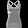
Label: T - shirt / top